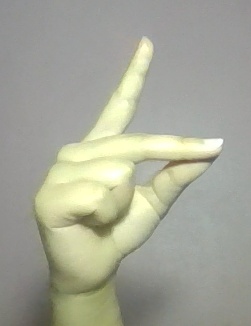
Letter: ta